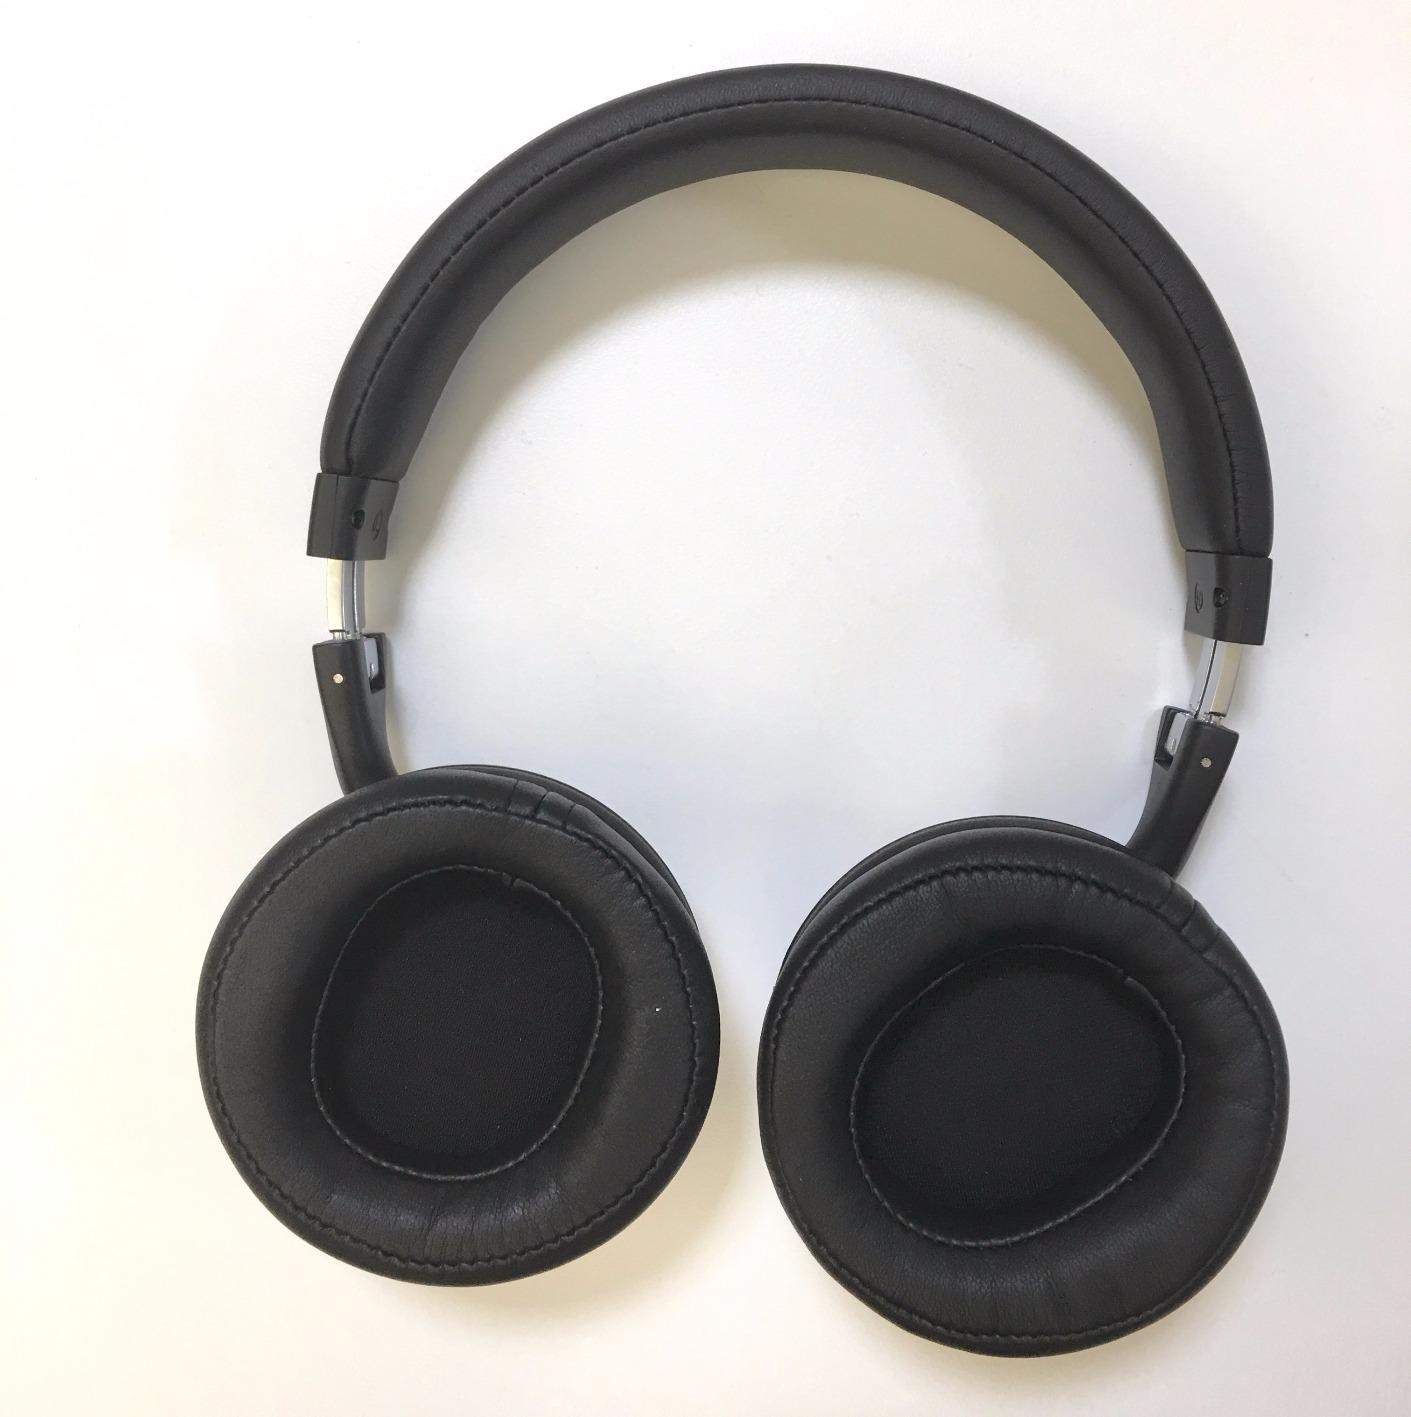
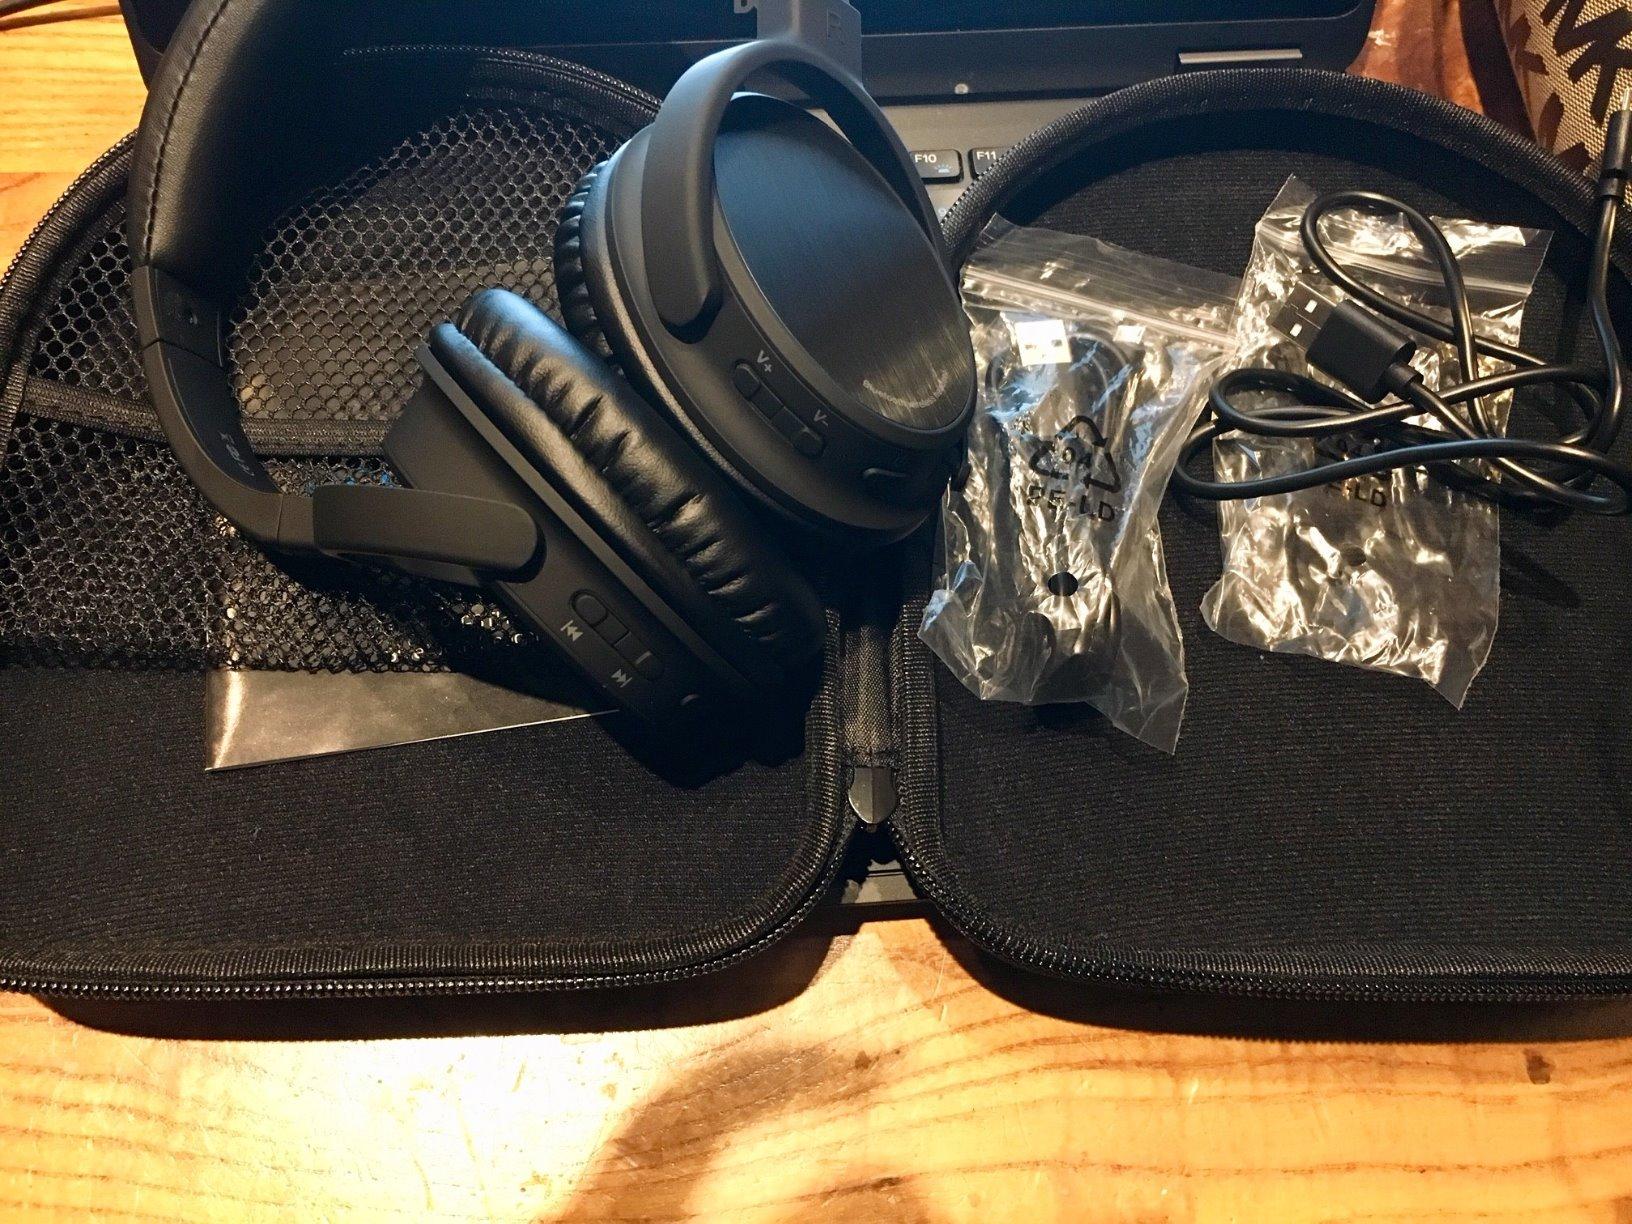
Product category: headphones
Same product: no